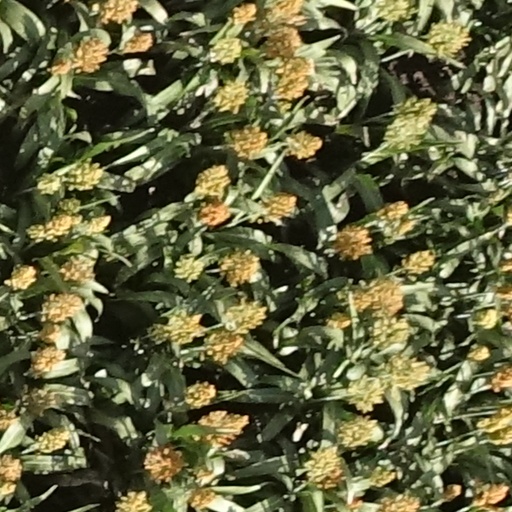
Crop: sorghum